Kazakhstan

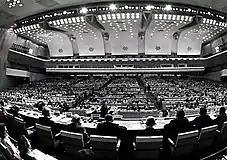
The International Conference on Primary Health Care in 1978, known as the Alma-Ata Declaration

The Soviet-German War (1941–1945) led to an increase in industrialisation and mineral extraction in support of the war effort. At the time of Joseph Stalin's death in 1953, however, Kazakhstan still had an overwhelmingly agricultural economy. In 1953, Soviet leader Nikita Khrushchev initiated the Virgin Lands Campaign designed to turn the traditional pasturelands of Kazakhstan into a major grain-producing region for the Soviet Union. The Virgin Lands policy brought mixed results. However, along with later modernisations under Soviet leader Leonid Brezhnev (in power 1964–1982), it accelerated the development of the agricultural sector, which remains the source of livelihood for a large percentage of Kazakhstan's population. Because of the decades of privation, war and resettlement, by 1959 the Kazakhs had become a minority, making up 30% of the population. Ethnic Russians accounted for 43%.